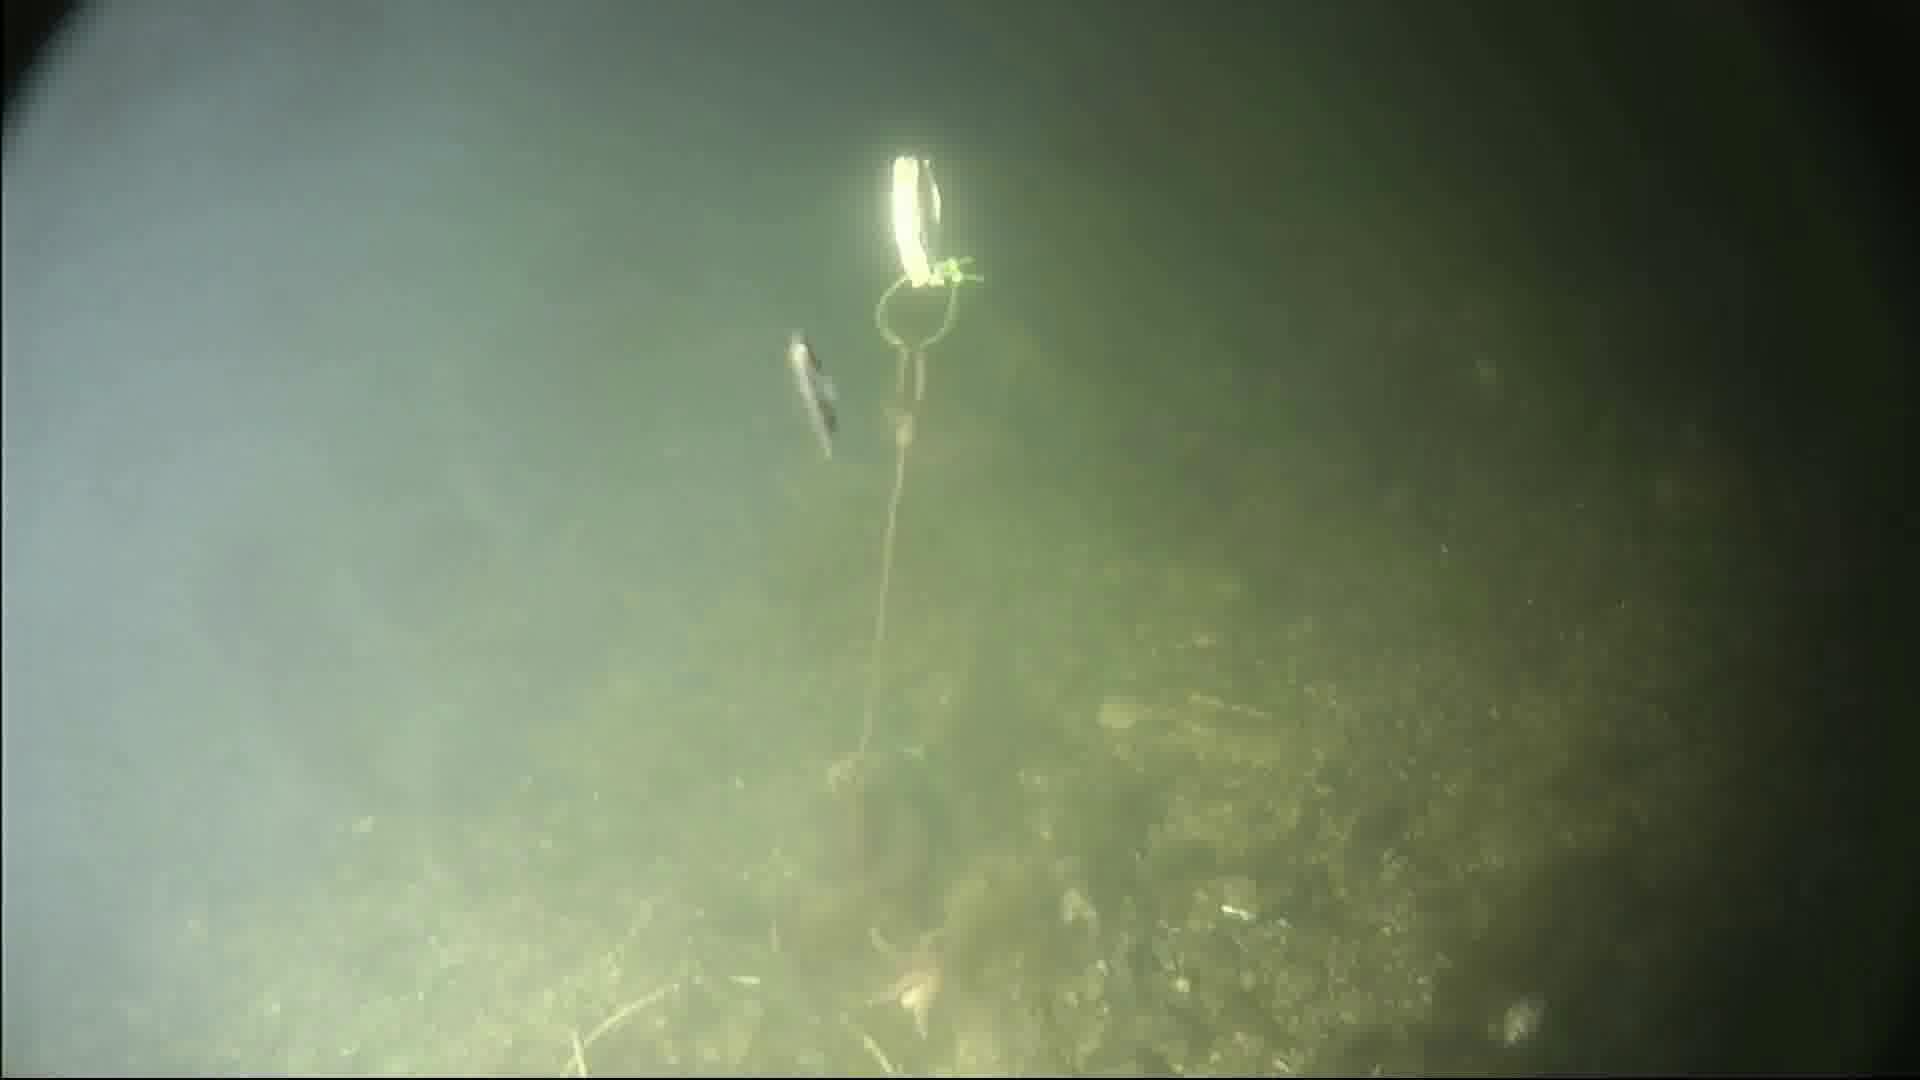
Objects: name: starfish
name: small_fish